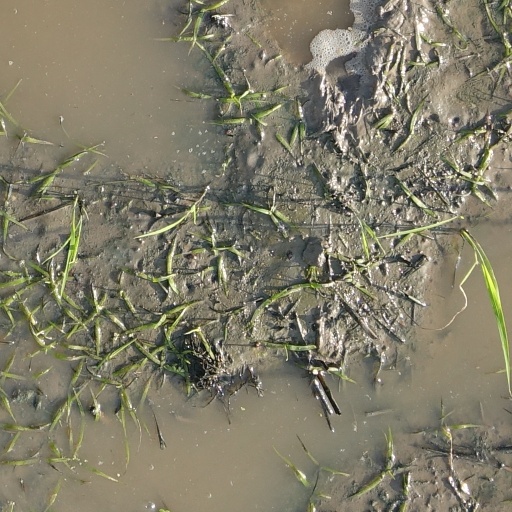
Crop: rice